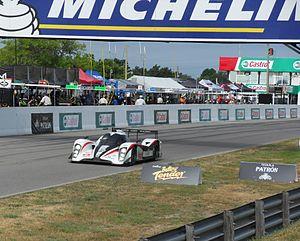
Le Grand Prix de Mosport est une compétition automobile organisée en Ontario sur le Canadian Tire Motorsport Park de Bowmanville pour des voitures de sport depuis 1975, année où le Grand Prix automobile du Canada n'y fut pas disputé alors qu'il s'y déroulait très régulièrement depuis 1967 -autre année où eut également lieu sur place le Grand Prix moto du Canada.